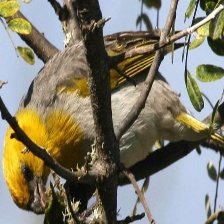
Species: PALILA
Scientific name: LOXIOIDES BAILLEUI